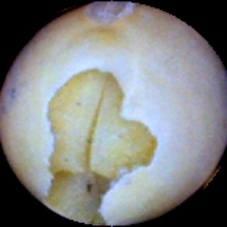
Label: Broken